2007 AS Roma–Manchester United F.C. conflict

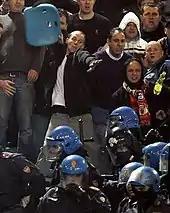
Manchester United fan hurling a ripped up seat at riot police.

The 2007 A.S. Roma–Manchester United conflict occurred on 4 April 2007 at the Stadio Olimpico during the 2006–07 UEFA Champions League quarter-final match between Roma and Manchester United. In the conflict, missiles were thrown over a perspex barrier separating the two sets of supporters, which prompted the Italian riot police to enter and attempt to subdue the hostile crowd. The incident has been controversial, as the police and team supporters on both sides view the causes of and reactions to the melee differently.